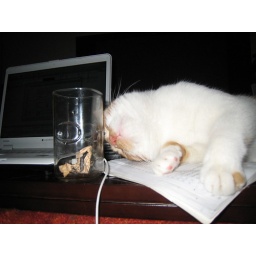
Ryuu-chan playing with a ball in a glass